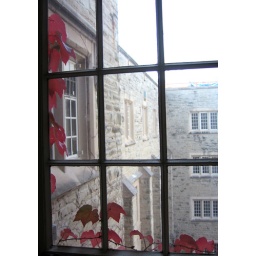
The changing colour of ivy in front of a window on the top floor of the B&amp;amp;G building, 10/10/06. Photo: Douglas Keddy